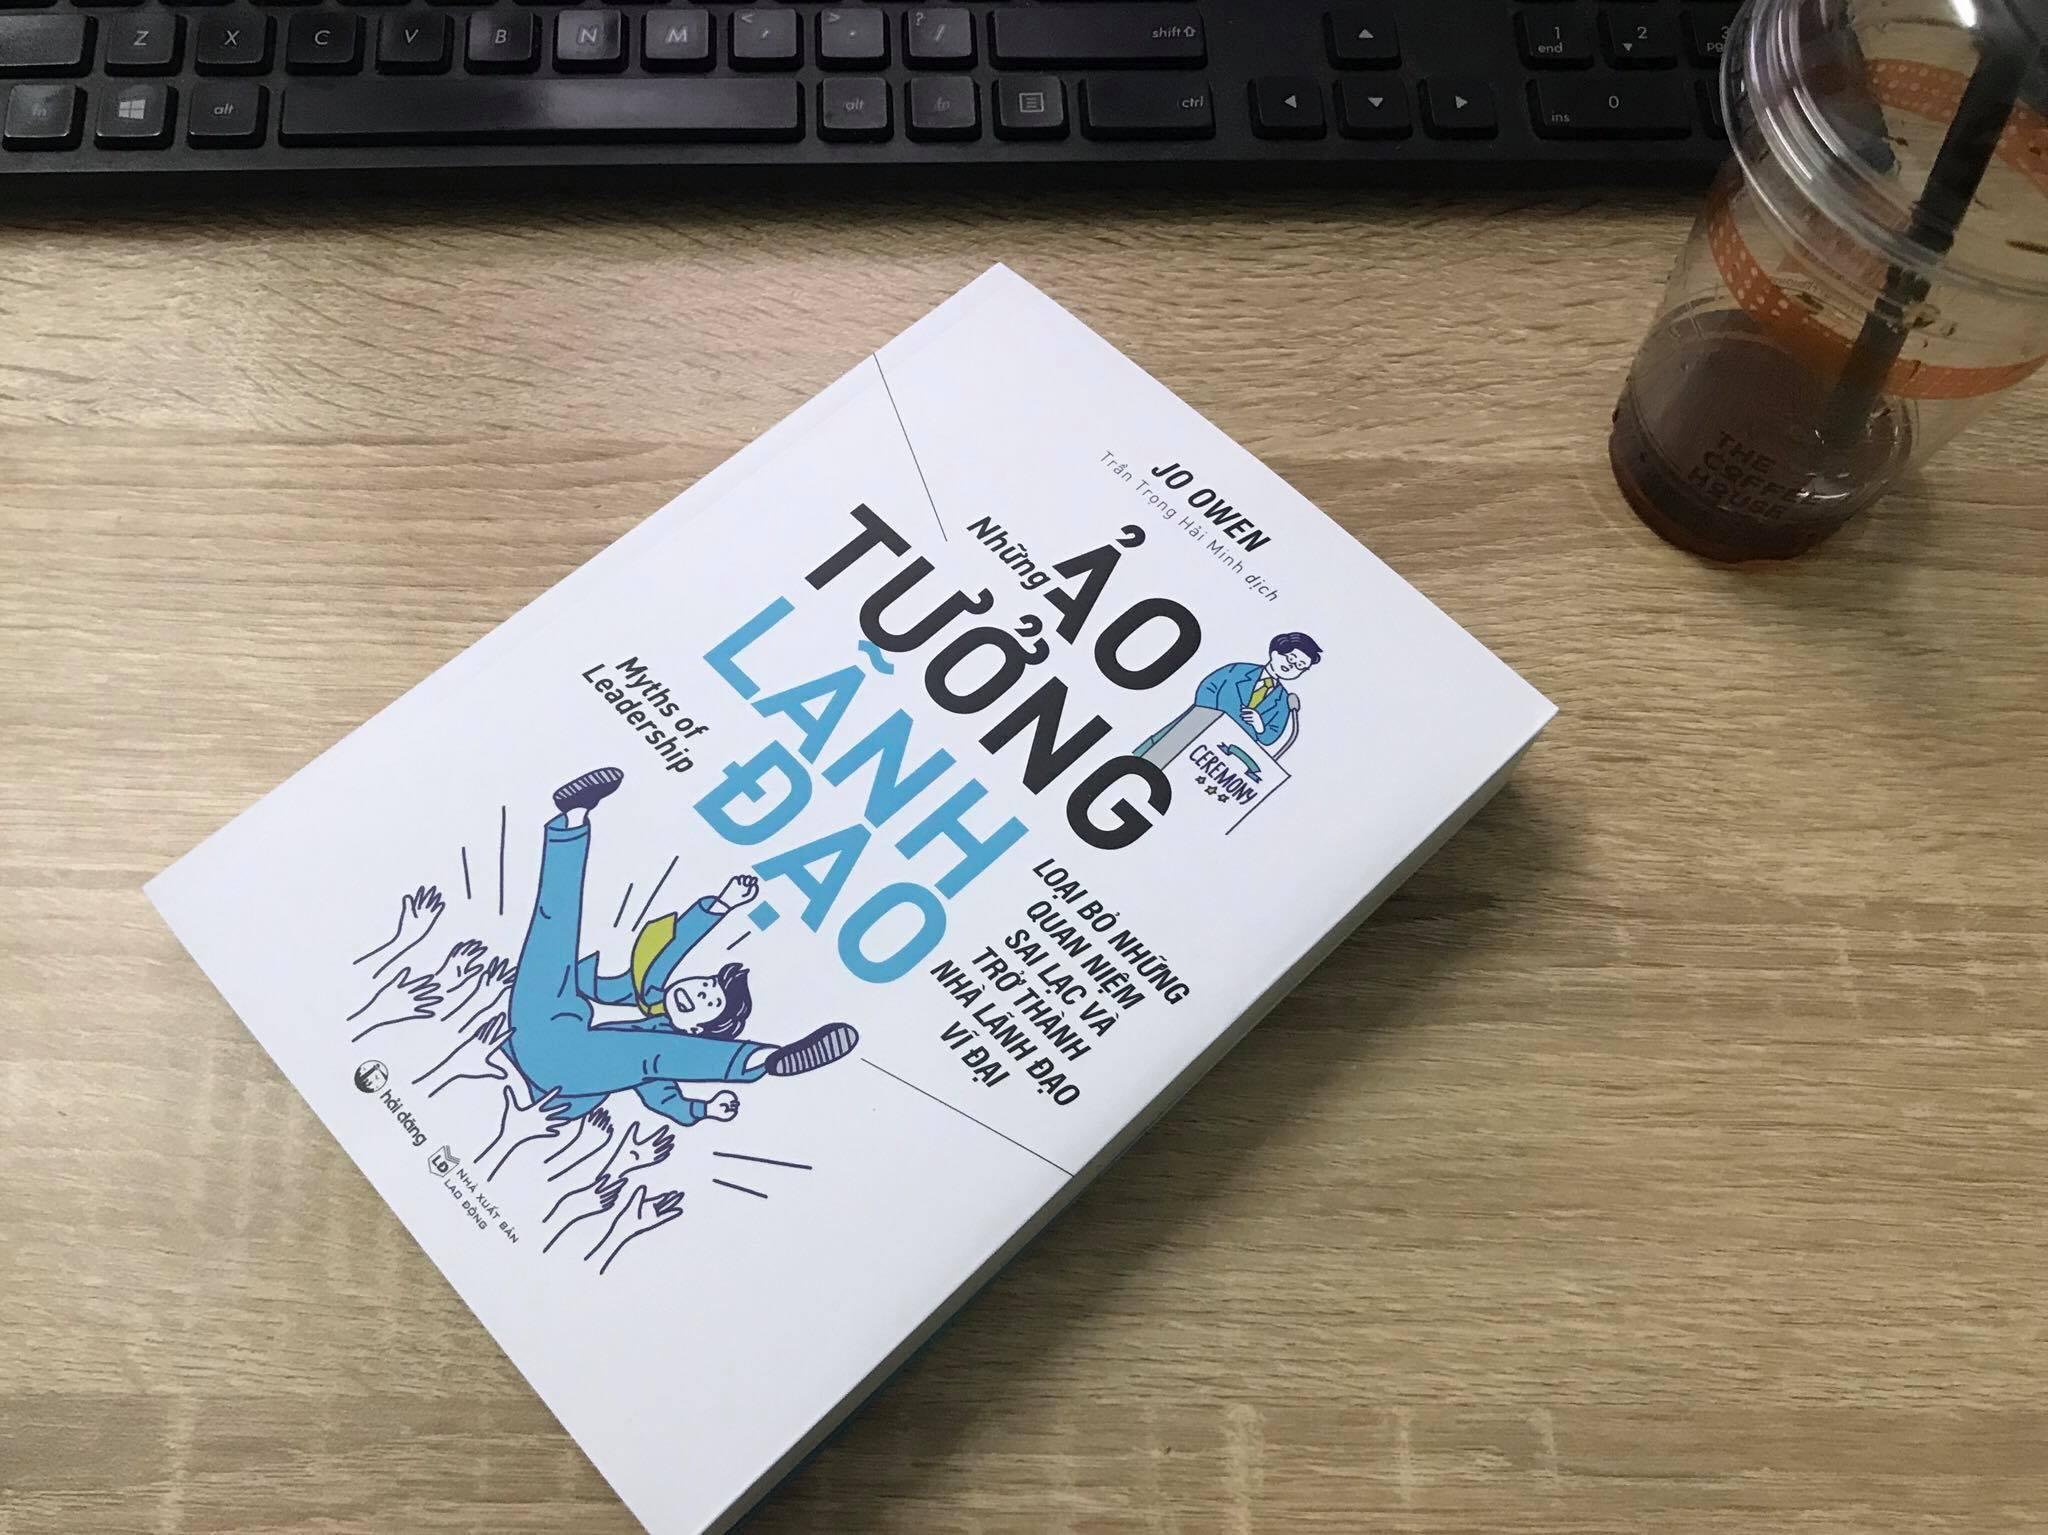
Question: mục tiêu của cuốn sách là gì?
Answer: mục tiêu của cuốn sách là loại bỏ những quan điểm sai lạc để trở thành nhà lãnh đạo vĩ đại